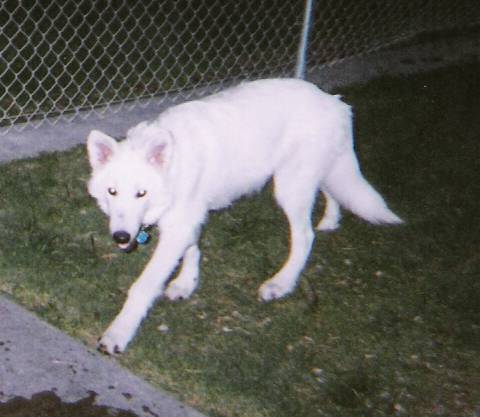
Label: dog